ImpressPages

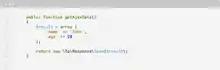
ImpressPages 4.0 MVC engine

ImpressPages 4.0 has a MVC engine providing users with MVC, routing, template helpers, url generation, DB layer (and PDO), PSR standards-compliant class naming and autoloader.